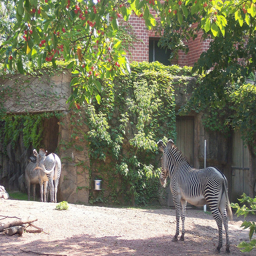
Zebras are walking freely inside their enclosure together.
A group of zebras standing near a brick and stone building.
the zebras are walking towards and entrance to the building
Three zebras in a zoo enclosure on a sunny day.
A zebra looks at another zebra across the pen